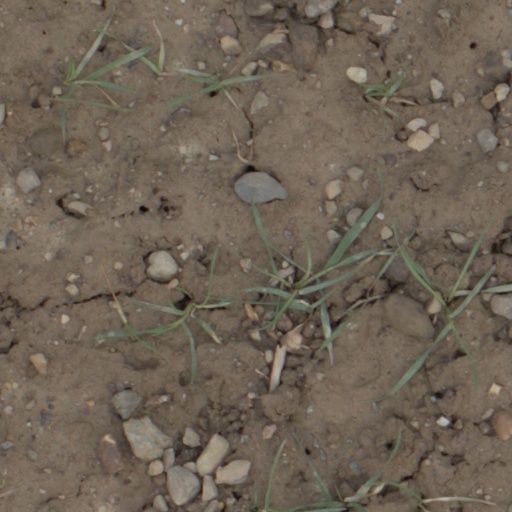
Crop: wheat